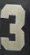
Number: 3